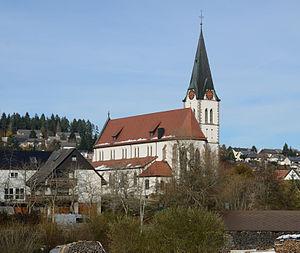
Unterkirnach est une commune de Bade-Wurtemberg, située dans l'arrondissement de Forêt-Noire-Baar, dans le district de Fribourg-en-Brisgau.